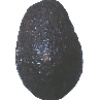
Label: Avocado ripe 1